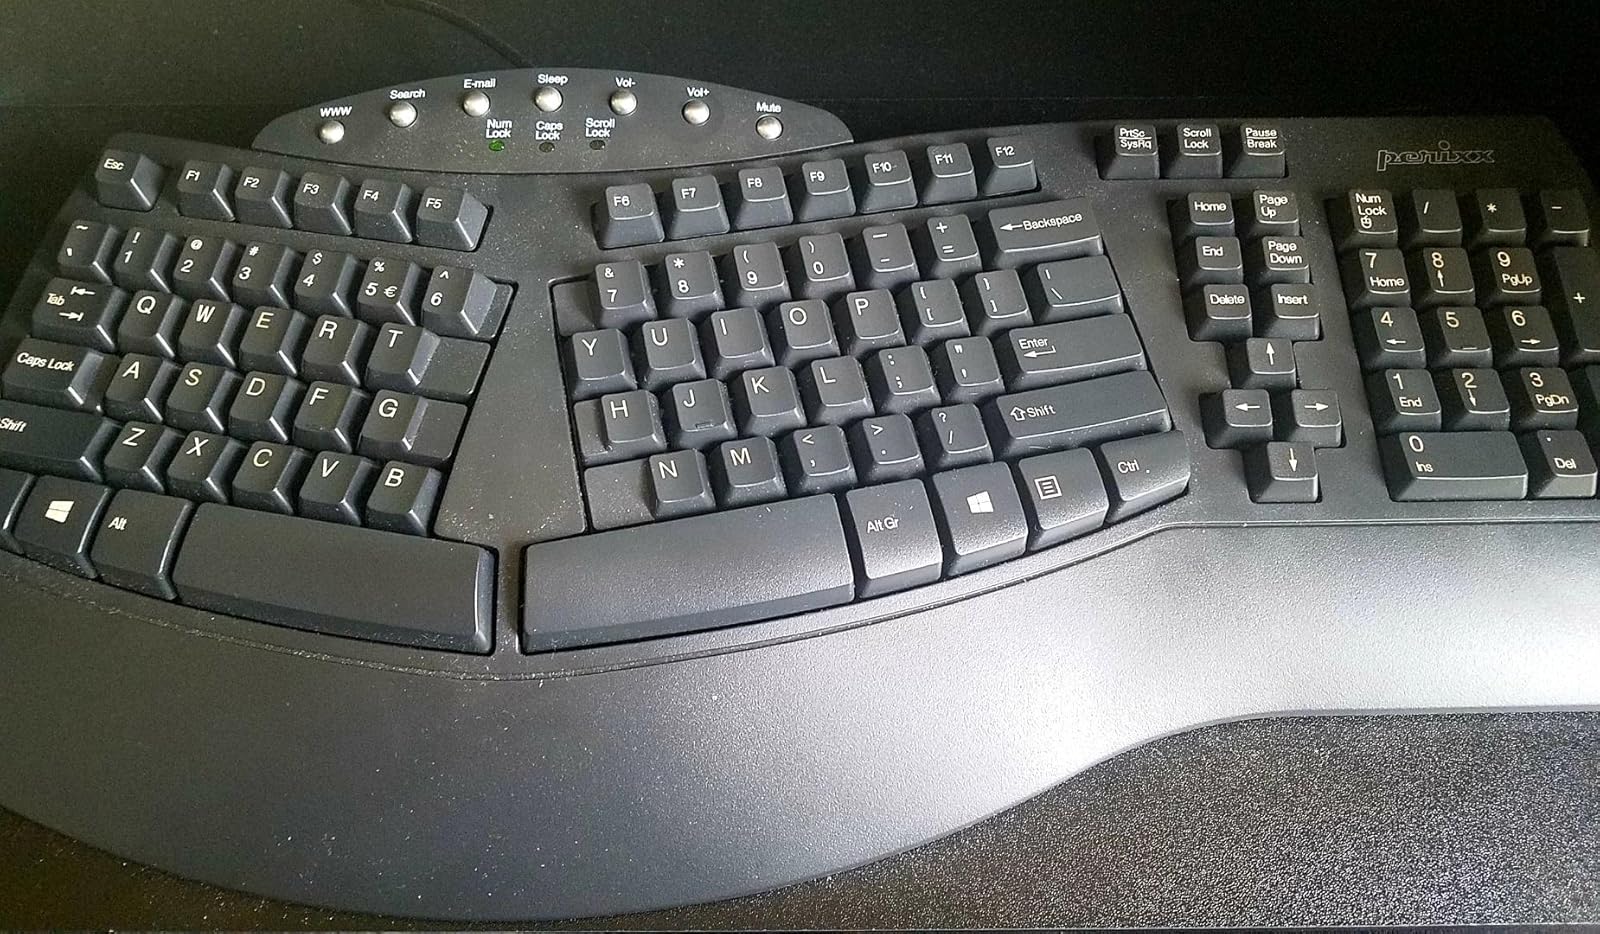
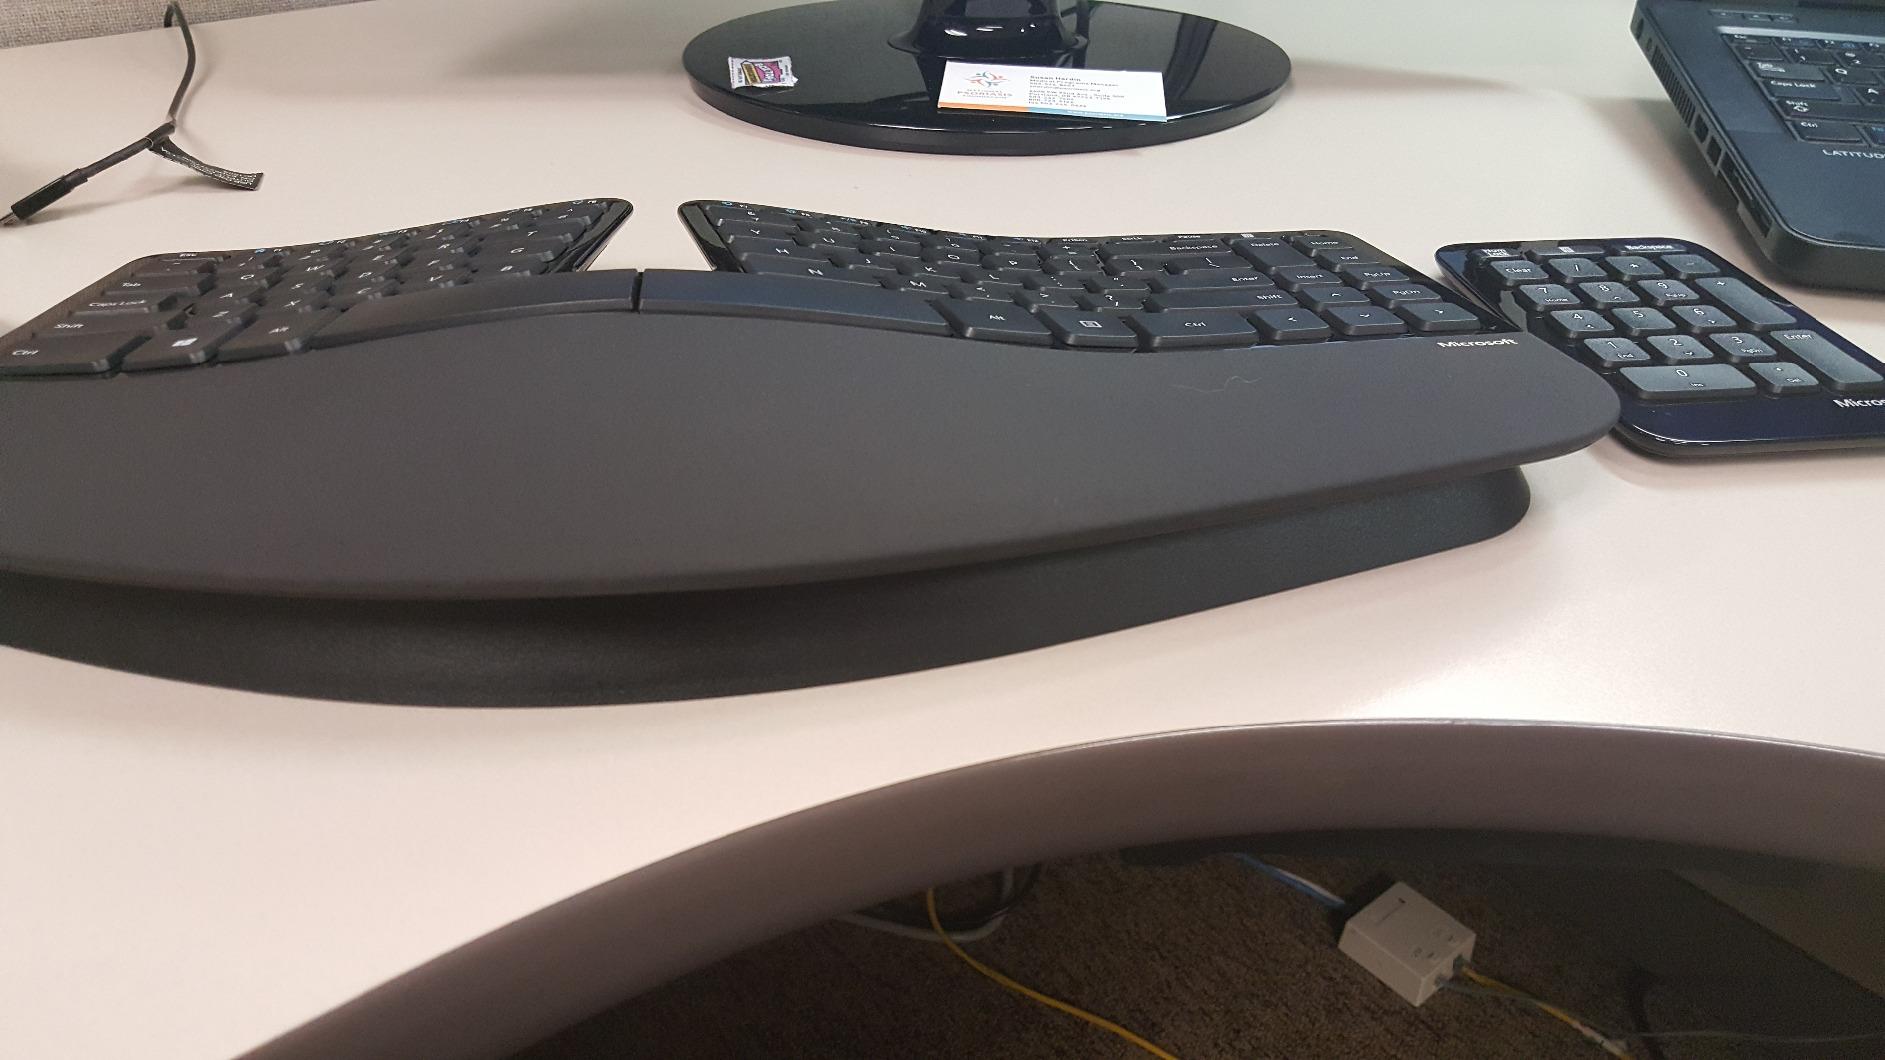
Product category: keyboard
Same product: no